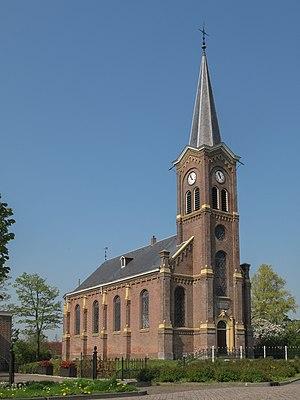
Jirnsum est un village de la commune néerlandaise de Leeuwarden, dans la province de Frise.